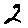
Label: 2